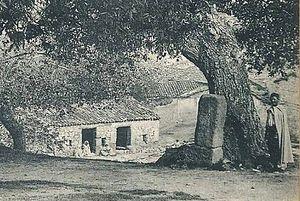
Détail d'une carte postale montrant la ""pierre salique"" érigée sur la place du Vieux Marché à Djemâa Saharidj (Algérie, wilaya de Tizi Ouzou, commune de Mekla). Cette pierre, disparue depuis, commémorait l'exhérédation des femmes kabyles."
Djemâa Saharidj, est un village kabyle de la commune algérienne de Mekla, dans la wilaya de Tizi Ouzou. Centre traditionnel de la tribu des Aït Fraoussen, il est connu pour l'abondance de ses sources, l'étendue de ses quartiers, l'antiquité de son passé et le rôle qui lui est attribué dans l'histoire de la région.